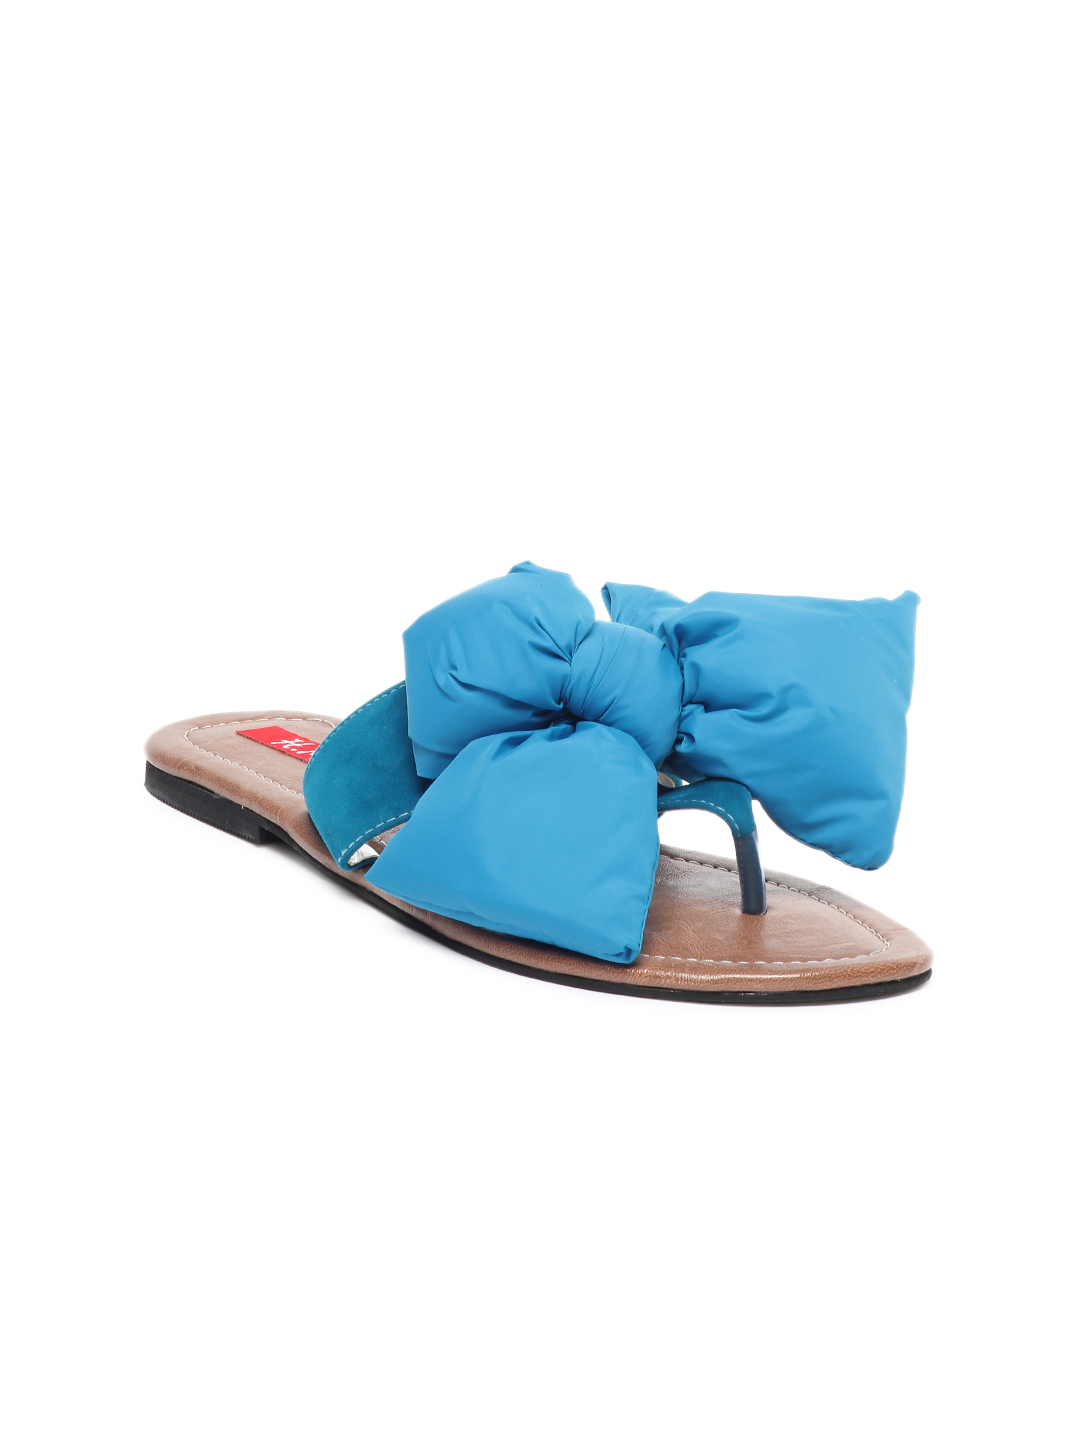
HM Women Blue Flats
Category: Footwear / Shoes / Heels
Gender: Women
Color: Blue
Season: Winter 2012
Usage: Casual